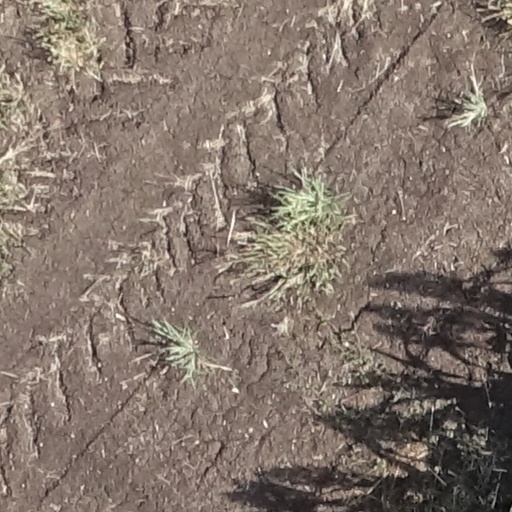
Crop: sorghum